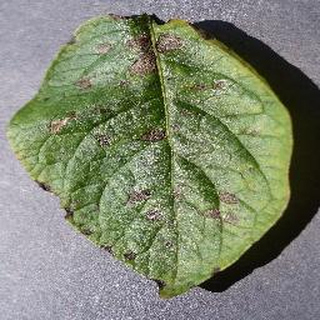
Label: potato_early_blight